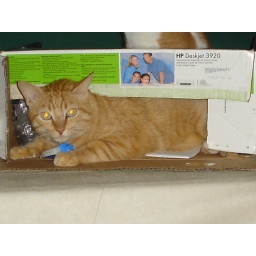
the cat in the box